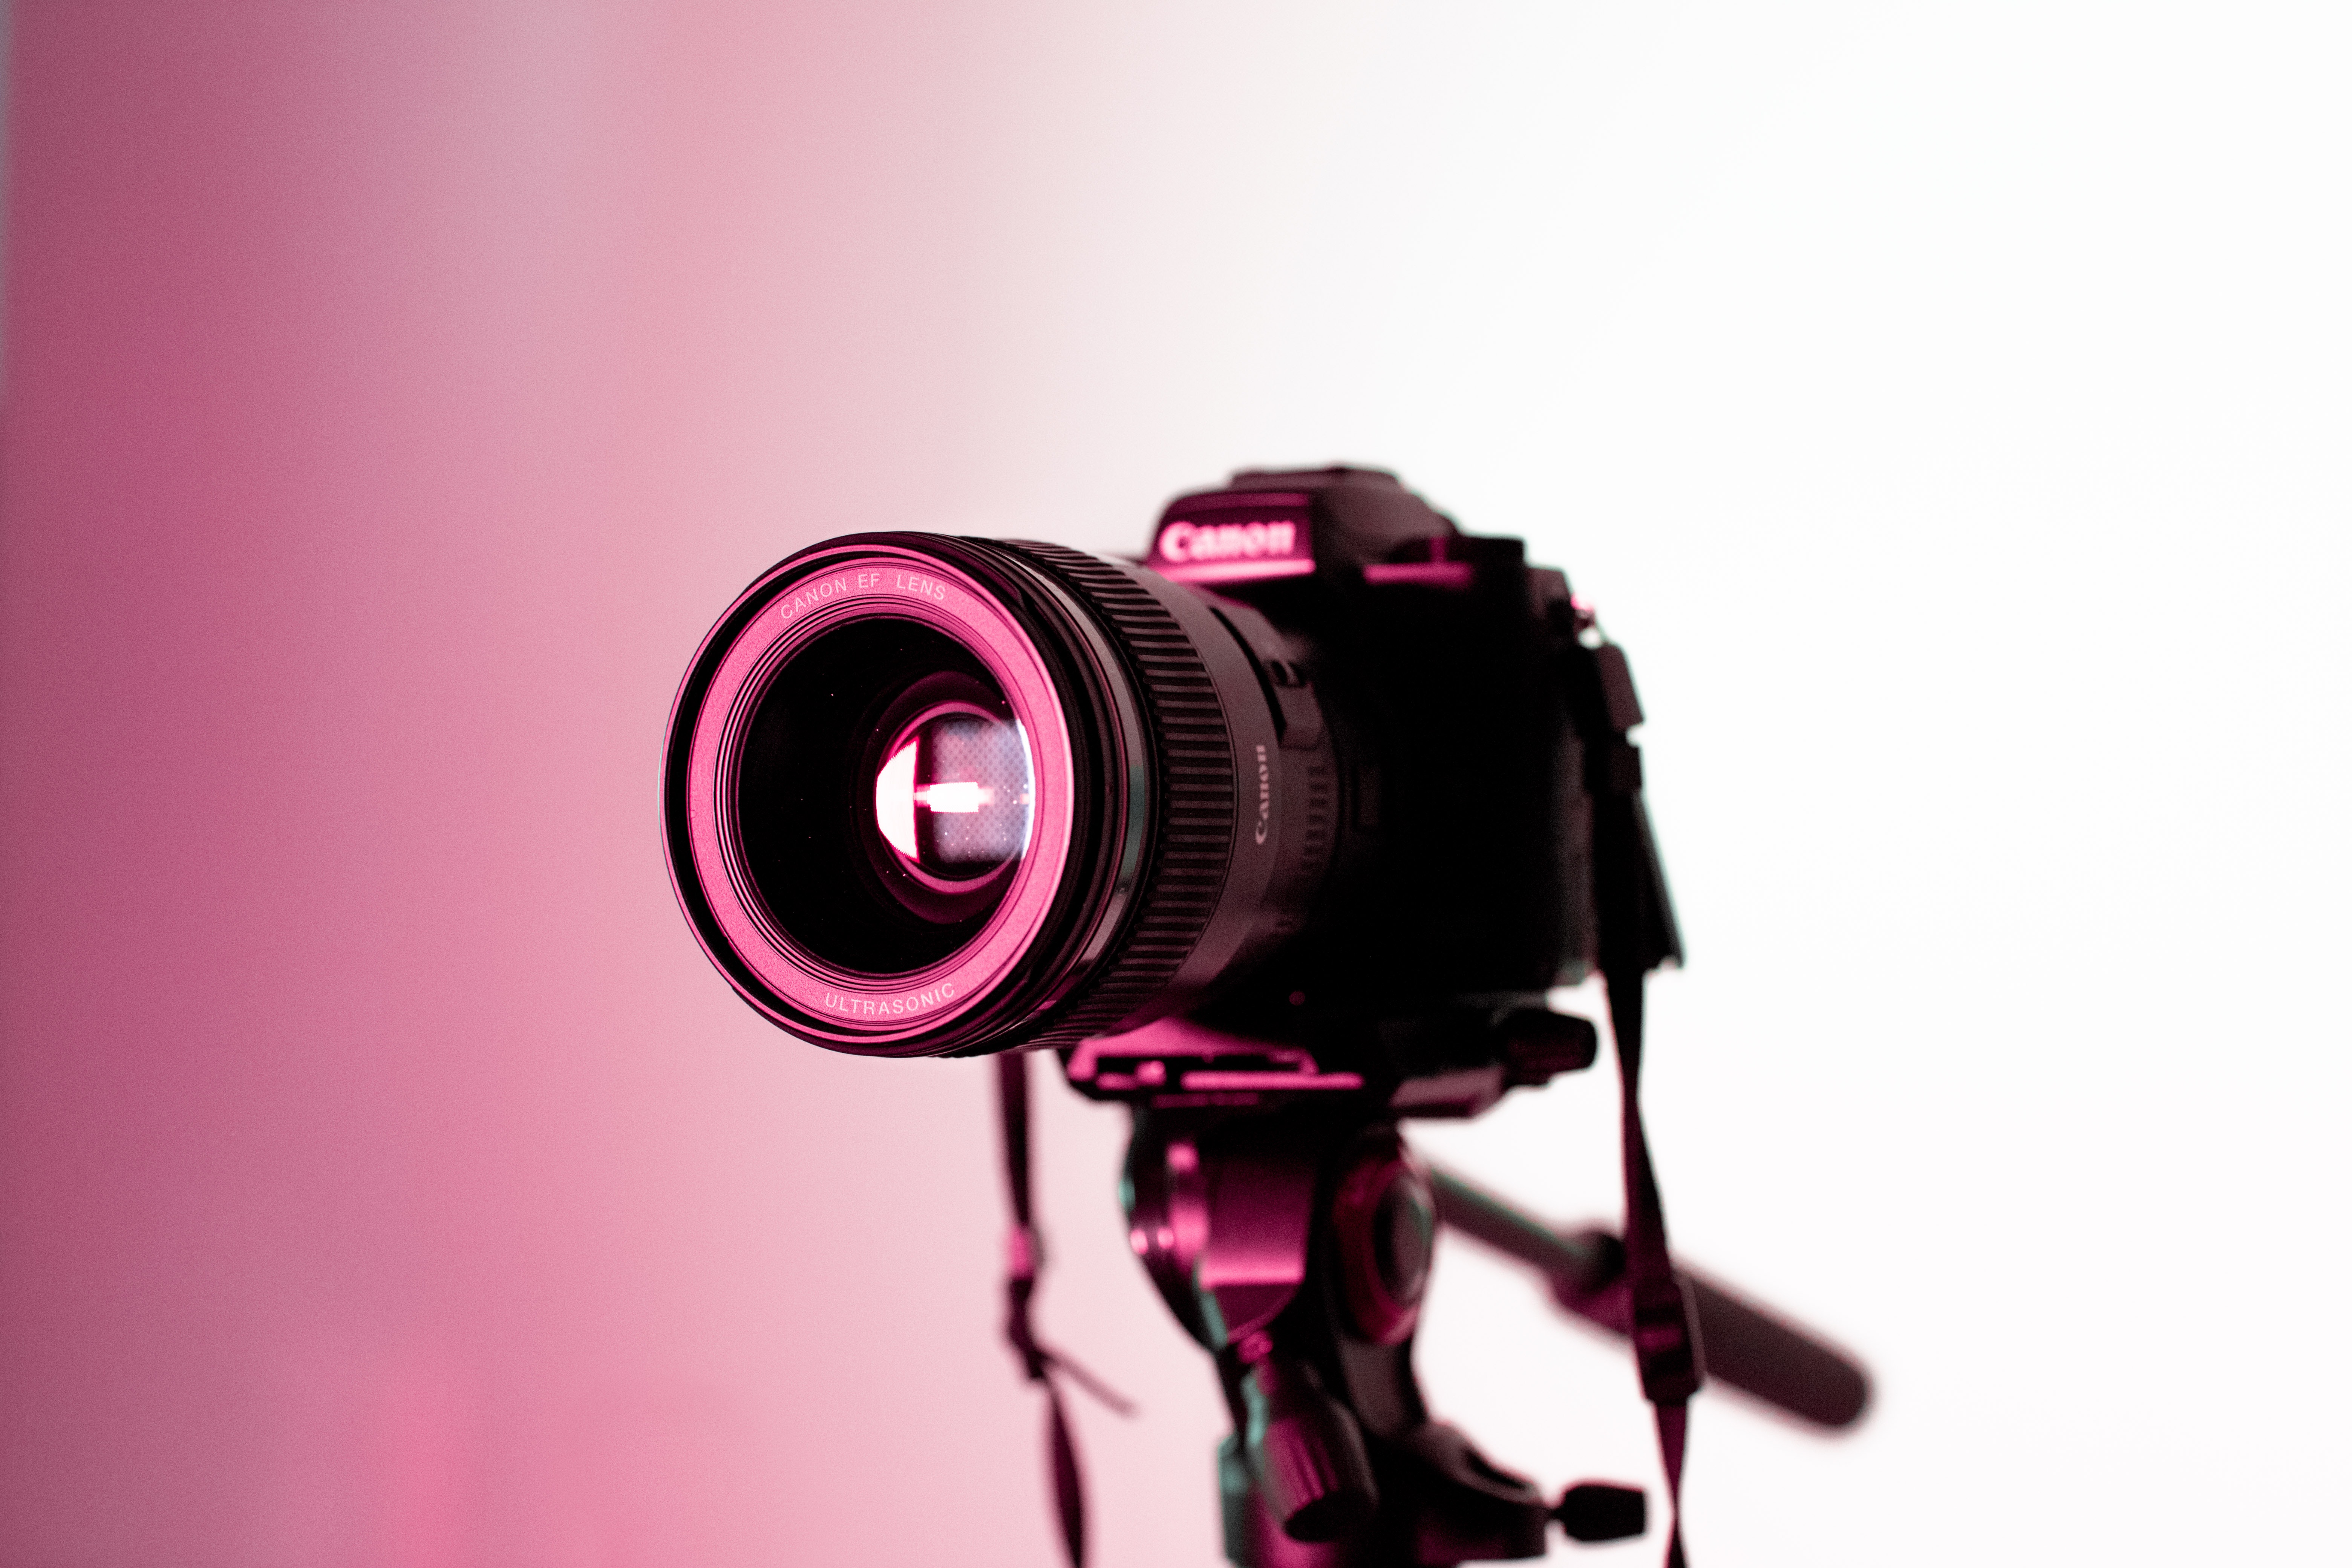
camera accessory, cameras optics, pink, photograph, magenta, red, lens, camera lens, product, Point and shoot camera, purple, photography, single lens reflex camera, camera, reflex camera, macro photography, digital camera, Material property, mirrorless interchangeable lens camera, still life photography, stock photography, camera operator, flash photography, tripod